James Pierrepont Greaves

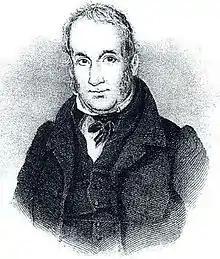
Engraved portrait of James Pierrepont Greaves

James Pierrepont Greaves (1 February 1777 – 11 March 1842), was an English mystic, educational reformer, socialist and progressive thinker who founded Alcott House, a short-lived utopian community and free school in Surrey. He described himself as a "sacred socialist" and was an advocate of vegetarianism and other health practices.